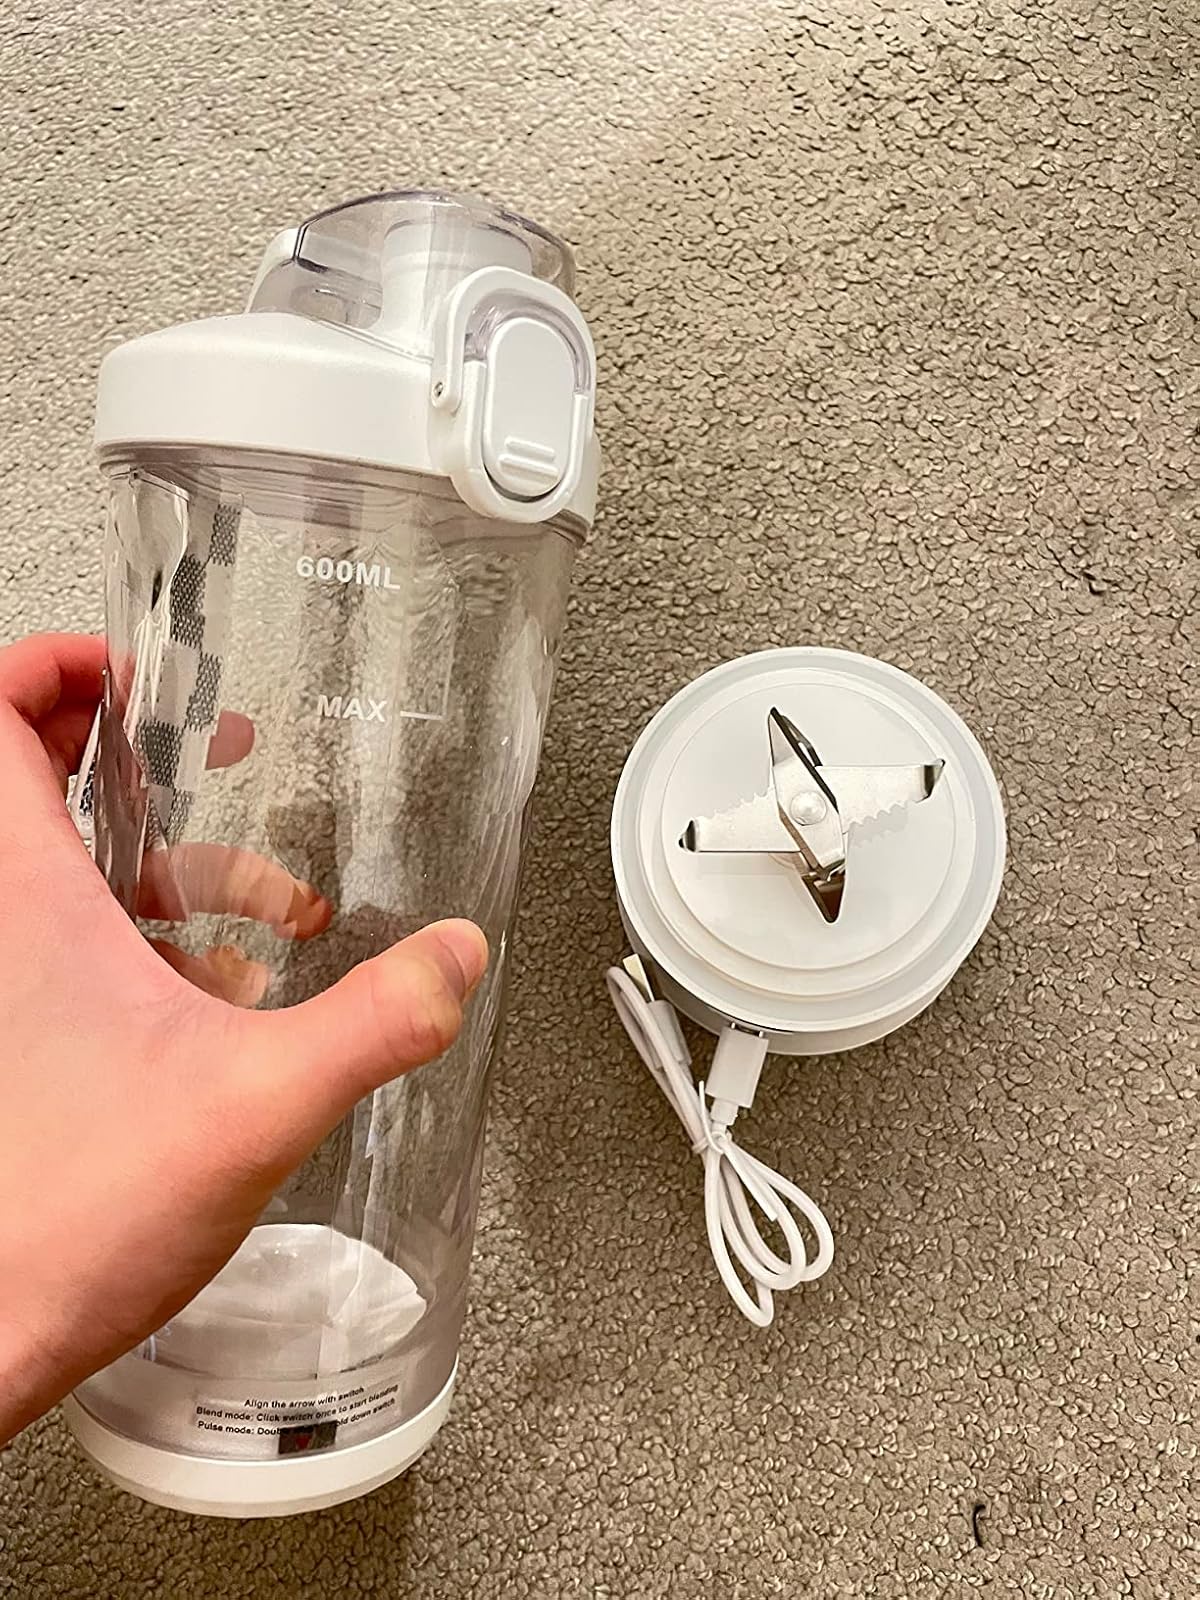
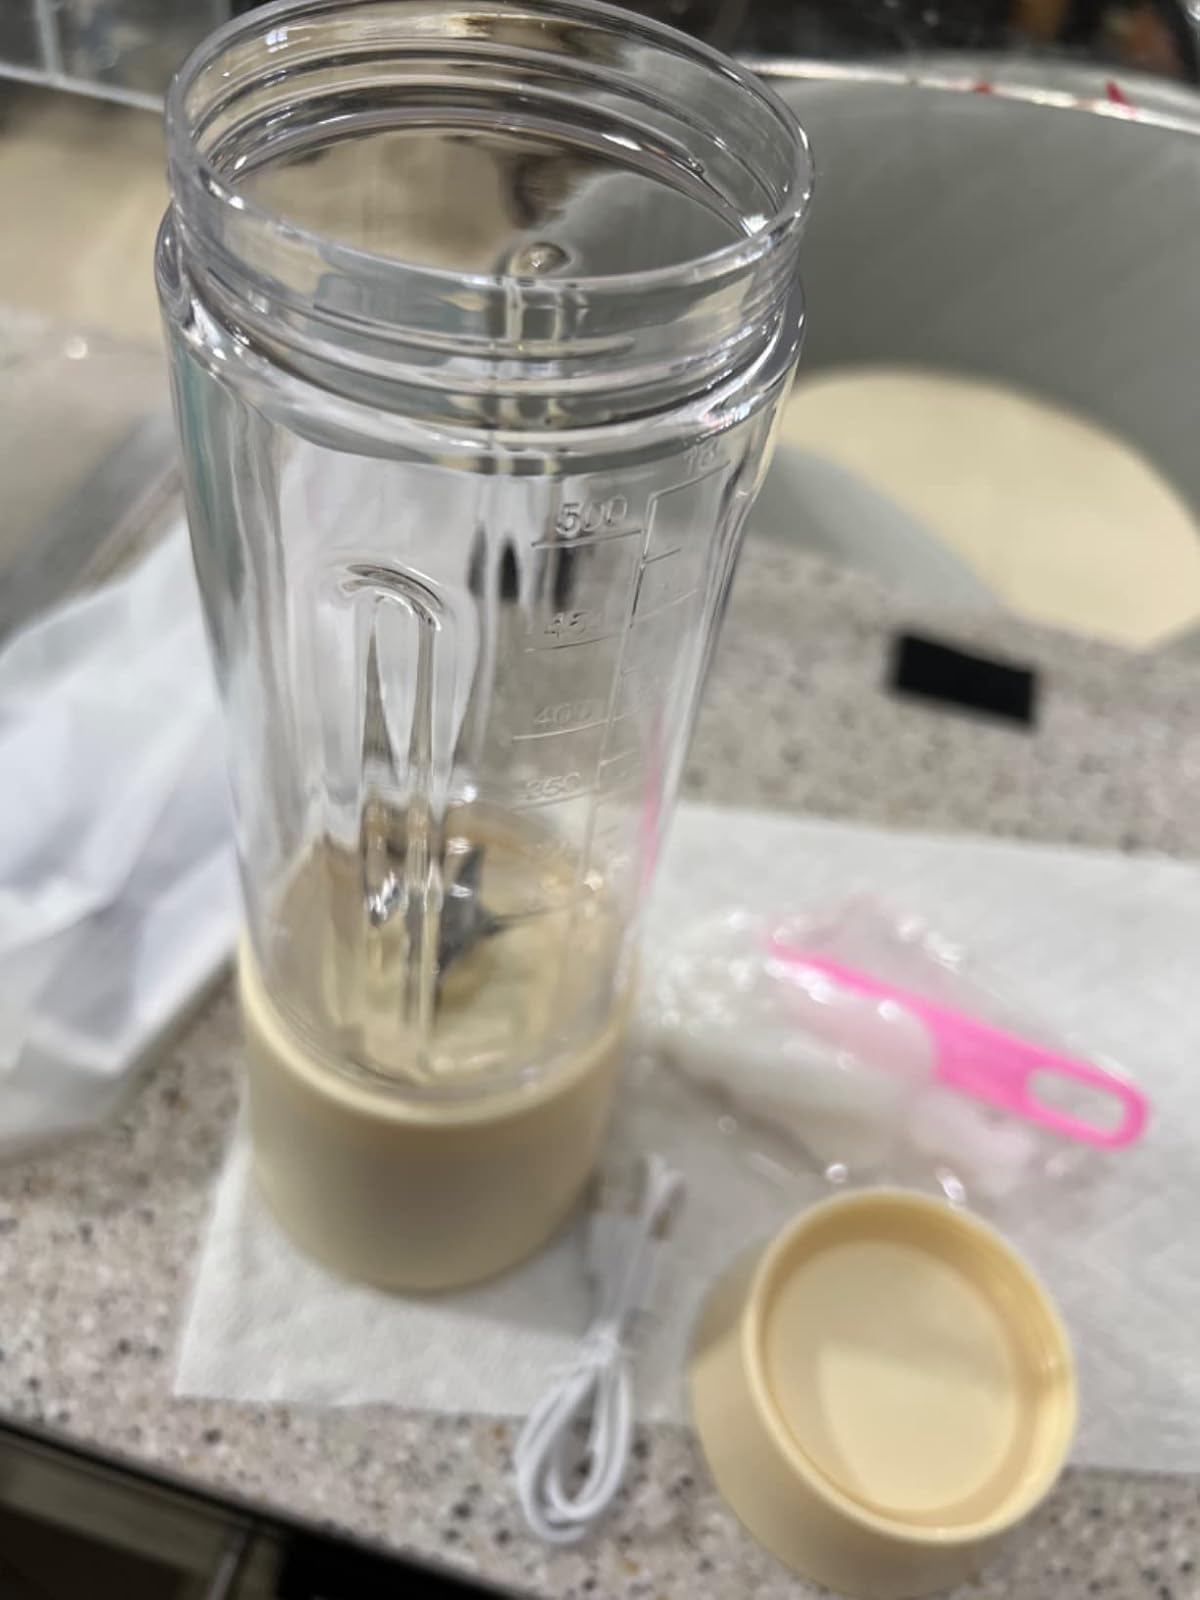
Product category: items_blender
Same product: no